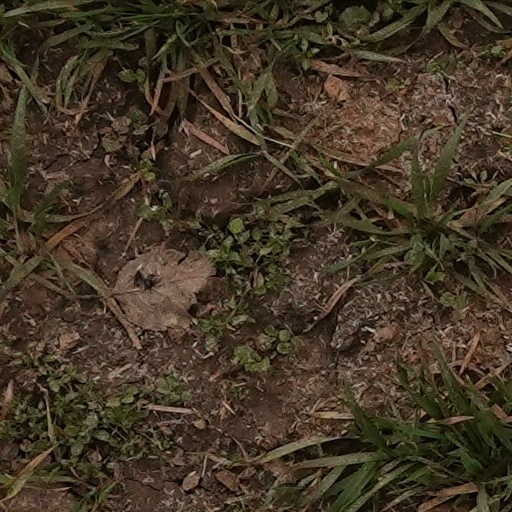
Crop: wheat